Cutamesine

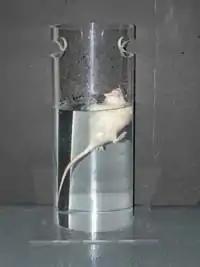

"σ"1 receptors are of interest to scientists studying the neurology of depression, as certain antidepressants (ADs) exhibit high affinity for these receptors and "σ"1 receptor agonists such as SA 4503 have displayed activity similar to that of ADs in non-human trials. The function of dopaminergic systems has been linked to the effectiveness of ADs, and many experiments involving cutamesine have revolved around dopamine. The presence of SA 4503 has been linked to increases in the concentration of dopamine and dihydroxyphenylacetic acid (a metabolite of dopamine) in the frontal cortex. Cutamesine may assist with the release of dopamine from presynaptic neurons in the frontal cortex. For rodents, there was a negative correlation between SA 4503 levels and immobility time during a forced swimming test.